Gadsden's Wharf

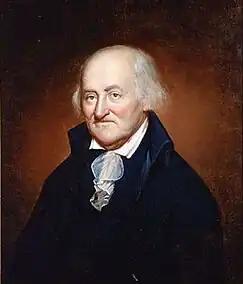
Christopher Gadsden, owner of Gadsden's Wharf

Christopher Gadsden began constructing the Wharf in the late 1760s. In the years following, Gadsden expanded it, repaired it, and updated it until the break out of the American Revolution. In March of 1787, the South Carolina General Assembly prohibited slave importation for three years. In 1800, the Assembly extended the ban until 1803. Between 1803 and 1805, approximately 80 ships brought in over 14,000 people. In 1806, the first newspaper ads featuring enslaved Africans for sale at Gadsden’s Wharf appeared. Later the same year, on February 17, 1806, the city of Charleston passed an ordinance that all vessels carrying enslaved peoples had to land at Gadsden’s Wharf.